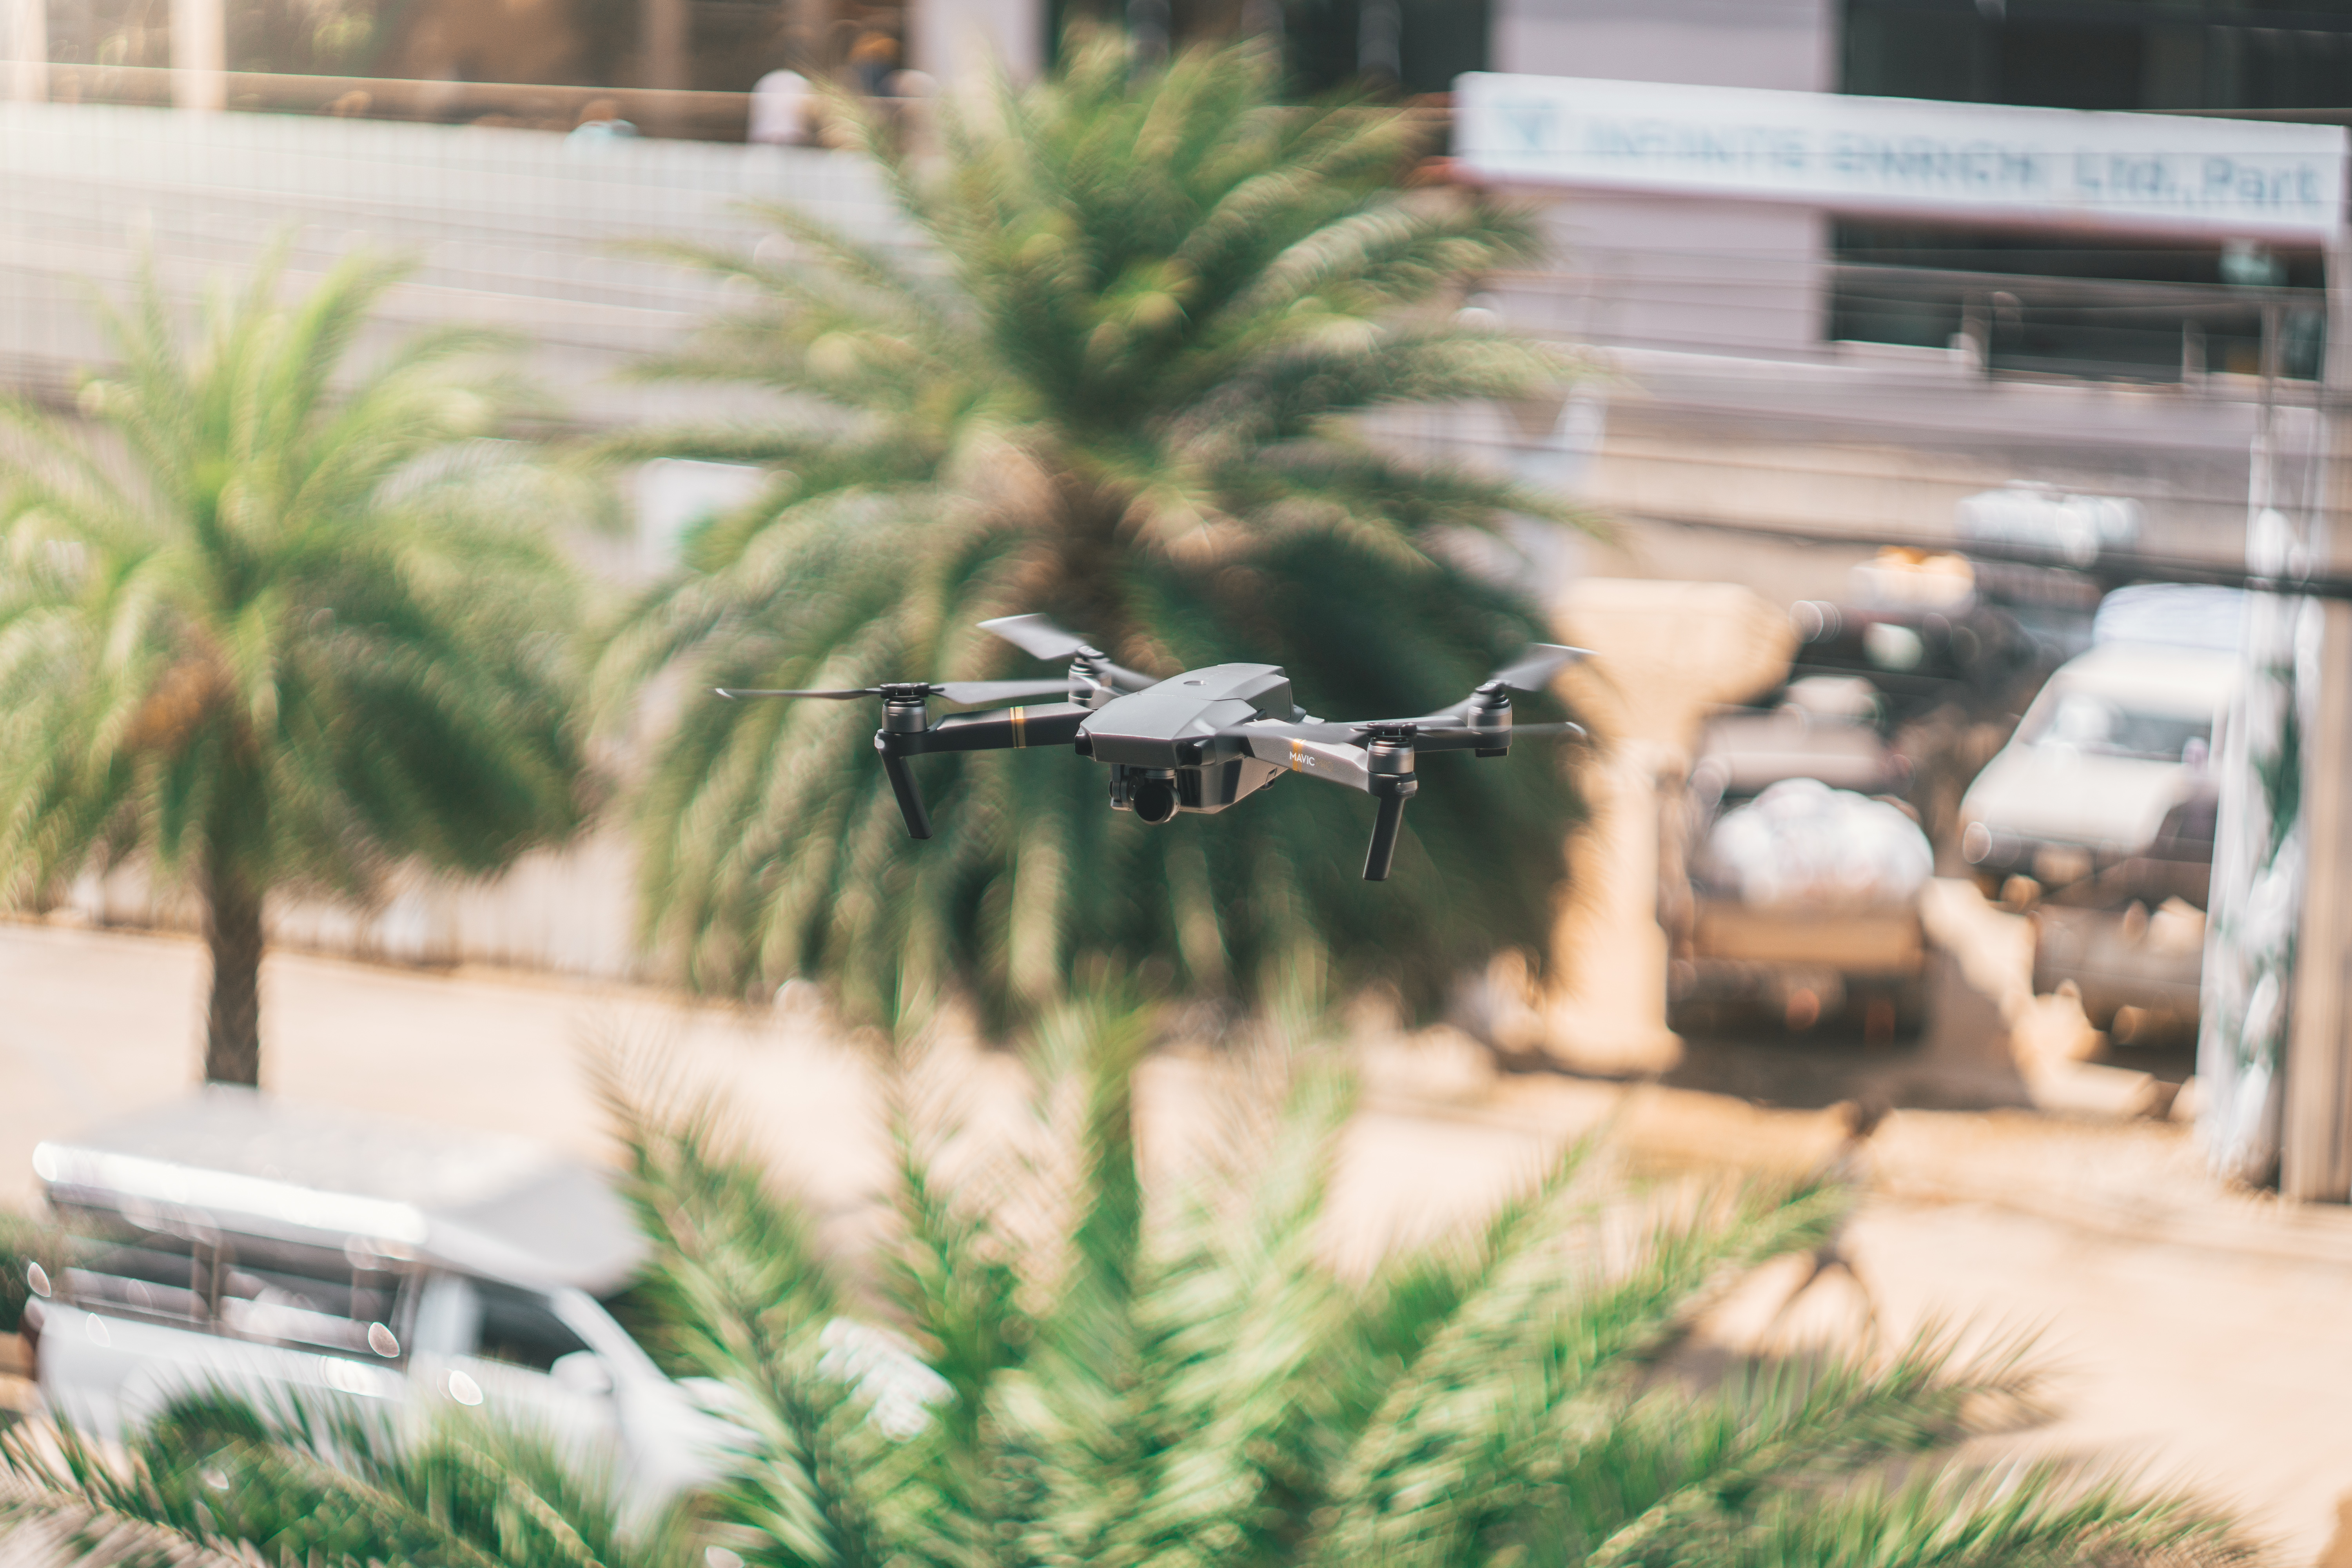
vehicle, tree, plant, car